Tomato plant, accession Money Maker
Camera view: horizontal (90 deg, fisheye); turntable rotation: 0 degrees
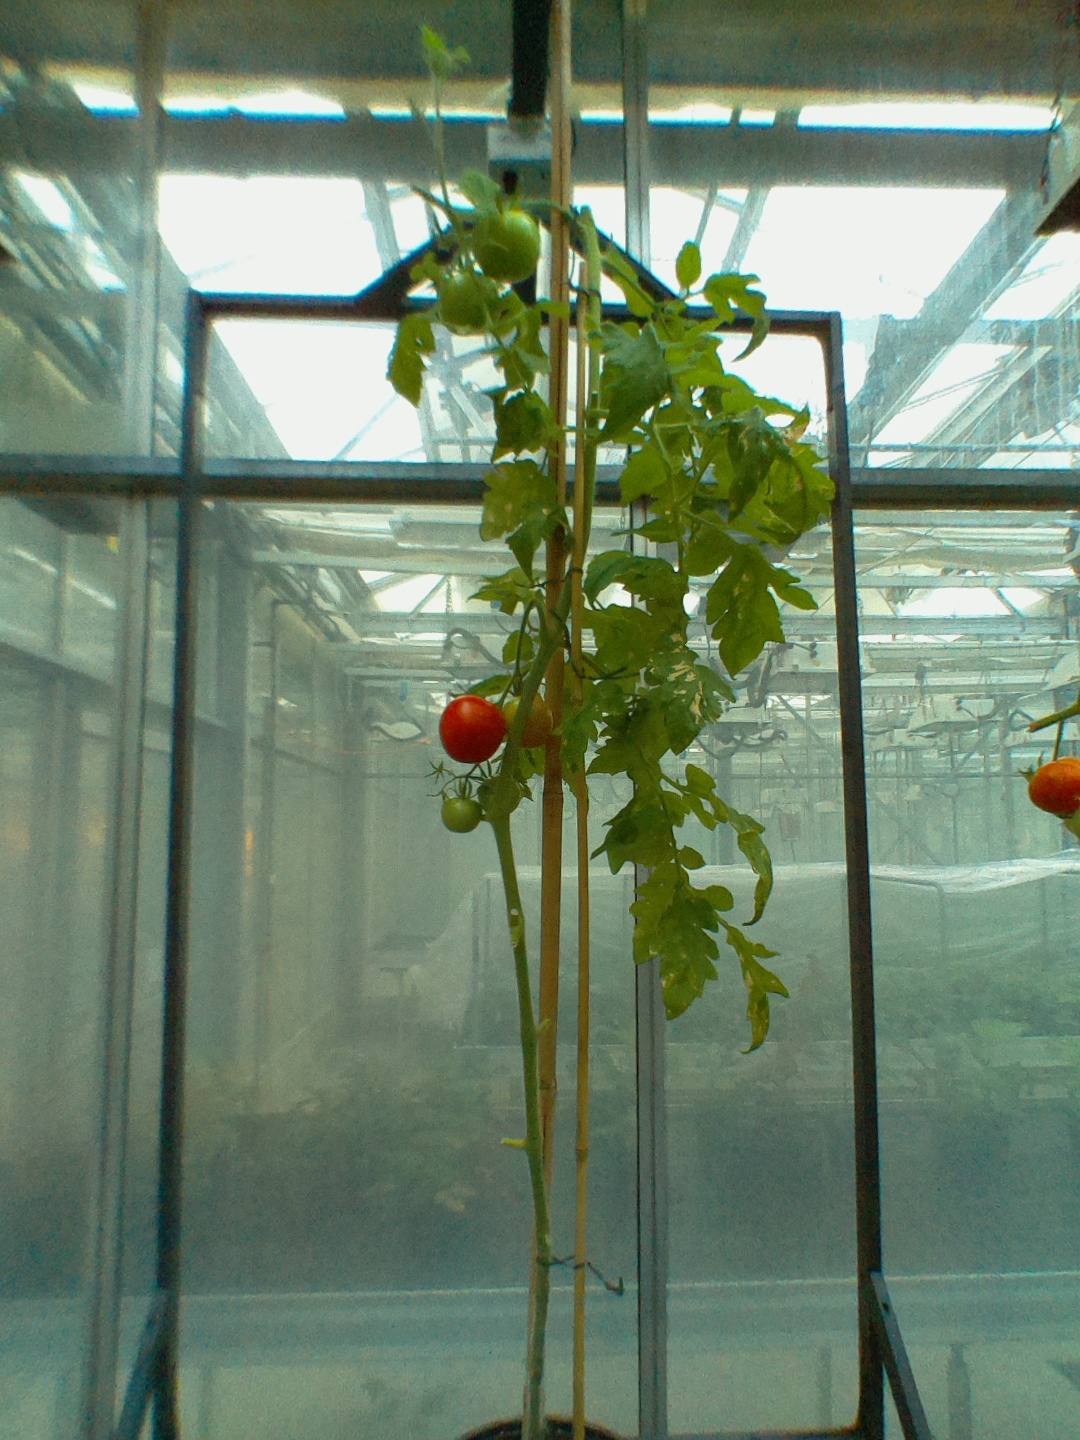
BBCH growth stage 84: 40%-50% of fruits show typical fully ripe color